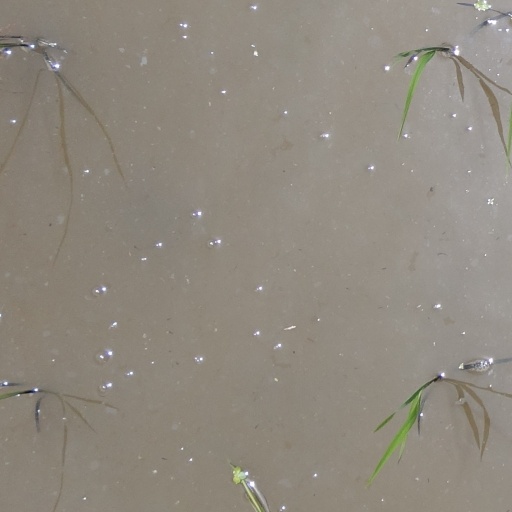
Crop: rice